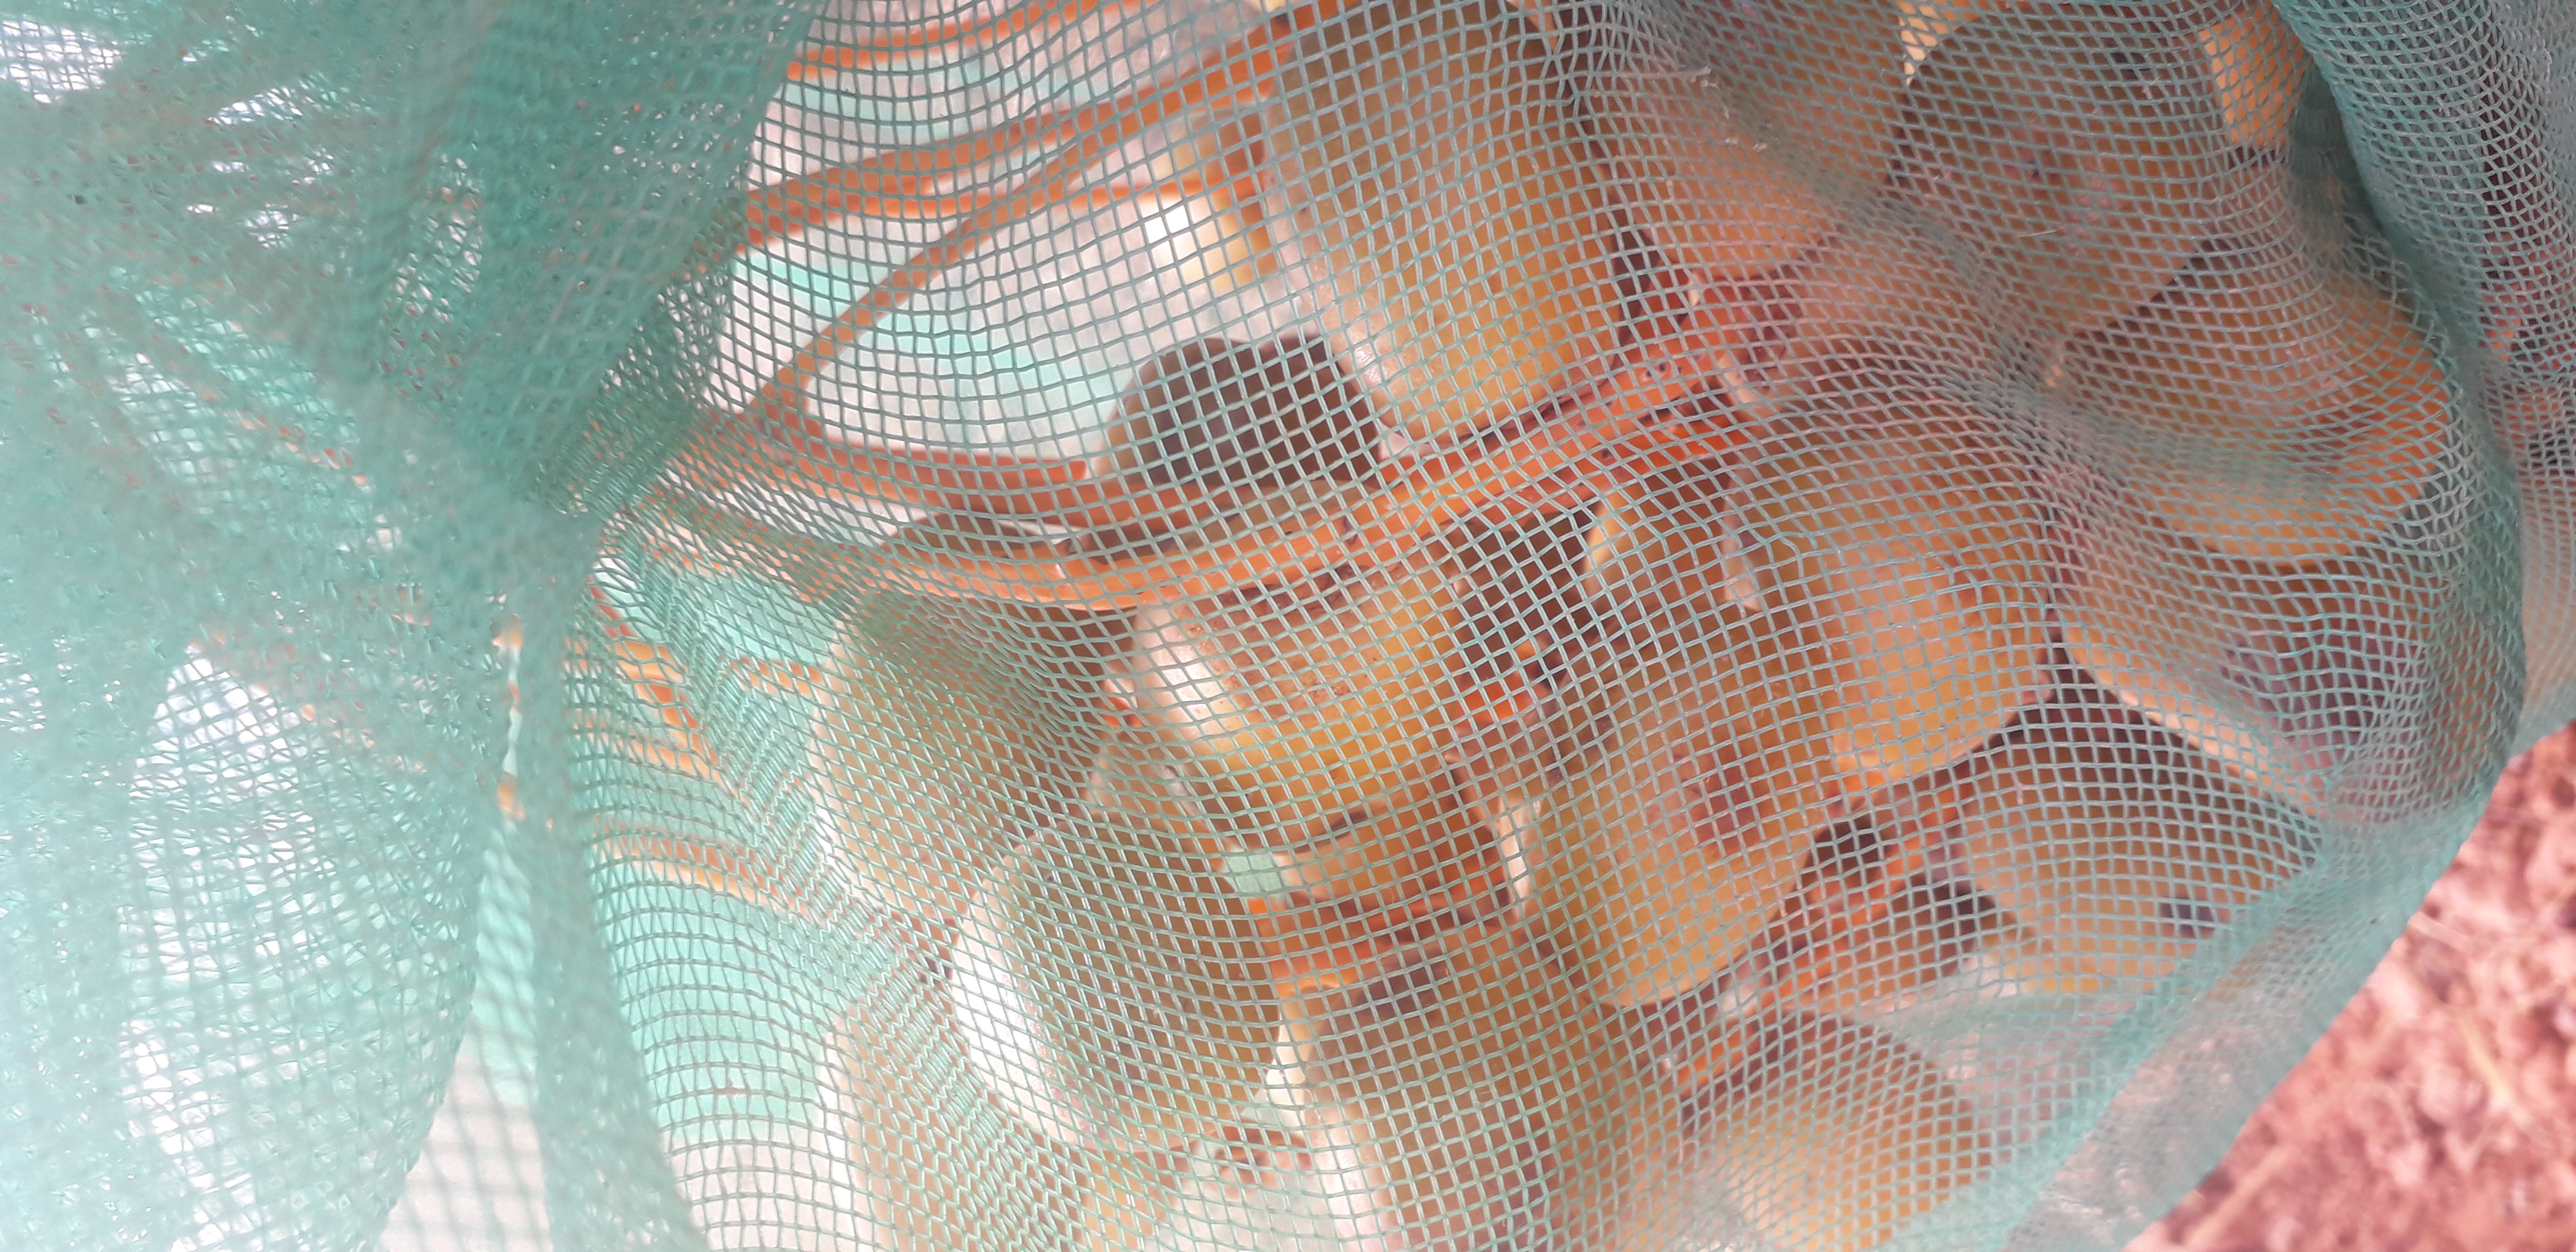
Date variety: Boufagous